Aleksandr Garkavets

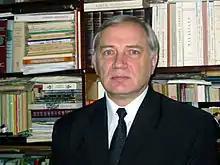
Aleksandr Garkavets portrait

Aleksandr Nikolaevich Garkavets (October 19, 1947-) is a Soviet, Ukrainian, and Kazakhstani linguist, philologist, and Turkologist. He is best known for his work on the Kipchak languages, both modern and historical. Much of the focus of his work has been on the Armeno-Kipchak language, Cuman language, Crimean Tatar language, and Urum language.